List of tallest buildings in Michigan

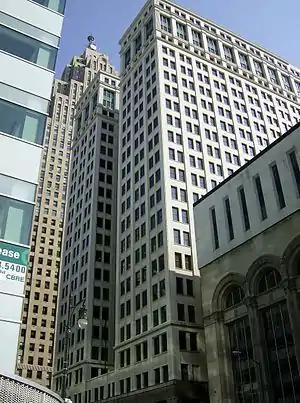
The Chrysler House in the Detroit Financial District.

The following is a list of the tallest skyscrapers in the U.S. state of Michigan on a year-to-year basis. The chart below shows the skyscraper, its height, when it was completed, how long it was the tallest, and what skyscraper surpassed it. The Frank & Seder (1881) is considered Detroit's oldest existing iron-framed tall building. The Hammond Building (1889) is considered Detroit's first steel-framed skyscraper, though it is now demolished. Detroit's oldest existing steel-framed skyscraper is the 12-story United Way Community Services Building (1895) at 1212 Griswold, originally known as the Chamber of Commerce Building.